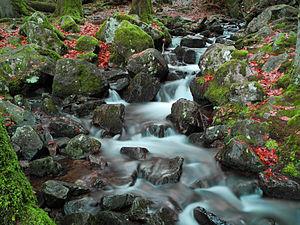
À proximité de la grande cascade de Tendon. Photo réalisée avec un filtre ND16.